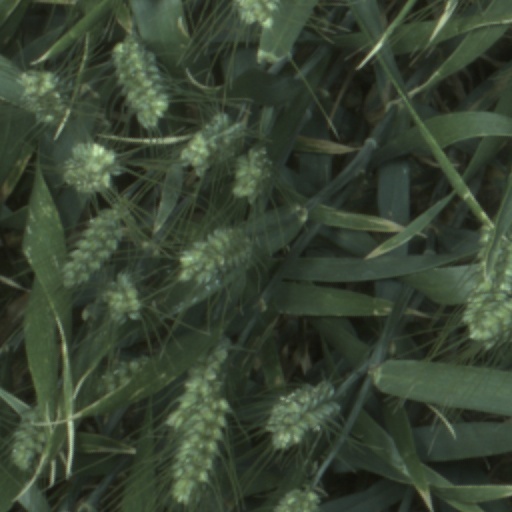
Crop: wheat